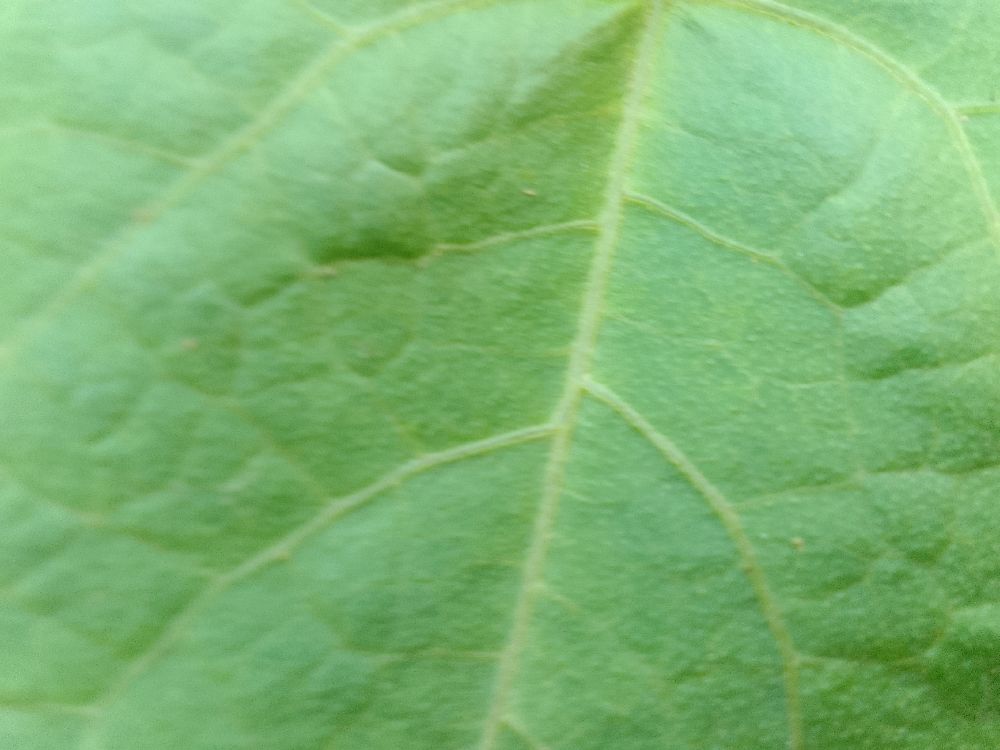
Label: healthy